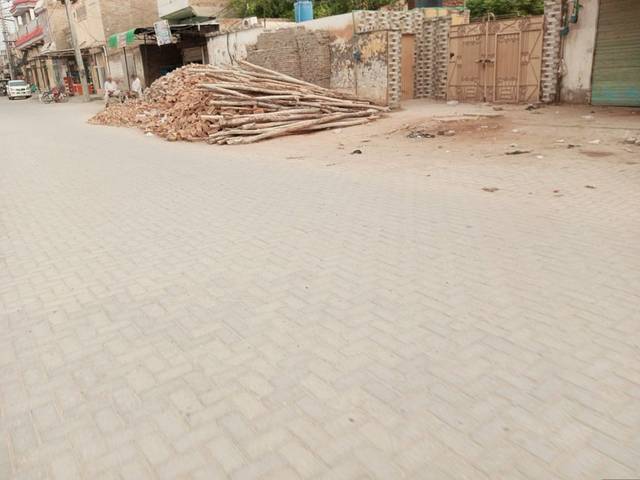
Region: Pakistan
Coordinates: 30.065, 70.641